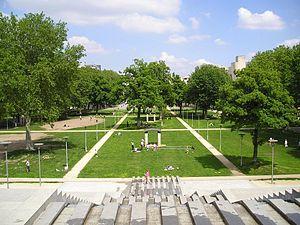
Les ""Prairies"", un des jardin du Parc de Bercy, Paris.
Le 12ᵉ arrondissement de Paris est l'un des vingt arrondissements de Paris, la capitale française.
Le parc de Bercy est un ensemble de trois jardins situés dans le quartier de Bercy du 12ᵉ arrondissement de Paris, entre AccorHotels Arena et le centre commercial et de restauration Bercy Village, à l'emplacement des anciens entrepôts de Bercy.
Cet article dresse une liste des espaces verts de Paris, en France.